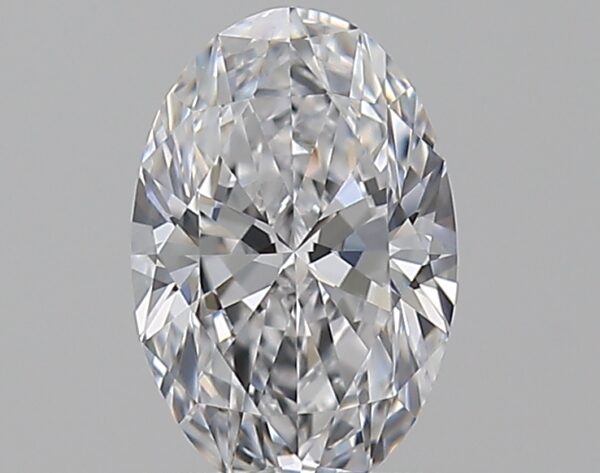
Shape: oval
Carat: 0.55
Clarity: IF
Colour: D
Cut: EX
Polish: EX
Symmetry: VG
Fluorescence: N
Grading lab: GIA
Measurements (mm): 6.73 x 4.47 x 2.76